Timsbury, Somerset

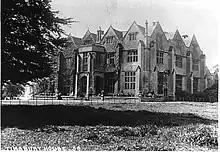
Timsbury Manor house (demolished 1961) viewed from the Avenue

Timsbury House was a large mansion house owned by the Samborne family. Built towards the end of the 15th century by Richard Samborne. His successor Barnaby Samborne was knighted for his services to Queen Elizabeth I. The building was demolished in 1961, and St. Marys Green and Somerset Folly estates now occupy the original site. One unusual feature of the estate was the presence of a ha-ha (sunken path). This was constructed to allow the Samborne family privacy from the local inhabitants as they passed the house.